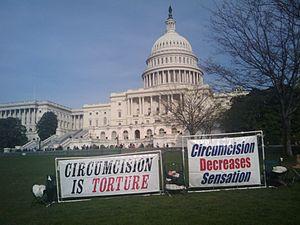
Les controverses sur la circoncision placent le débat, selon les cas, dans une opposition ou sur le plan d'une critique de l'acte par rapport à l'éthique, à la santé, à la sexualité, à la religion, à la psychologie et à la justice.